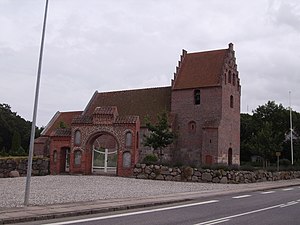
Grindløse Kirke
Grindløse Kirke fra nord
Grindløse Kirke er en kirke i Grindløse Sogn i Nordfyns Kommune.